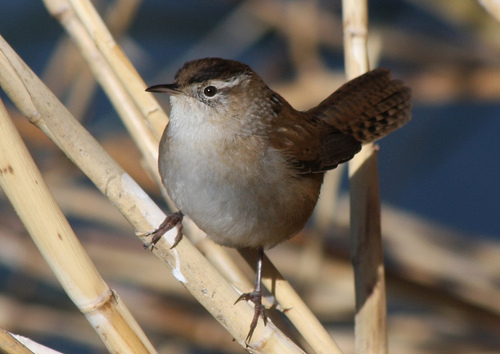
a small bird with a short, straight bill and a white breast sits in some rushesthe bird has a brown crown with an ivory belly and a speckled fanned tail feather.
bird has brown body feathers, brown breast feathers, and brown beak
this small bird has a small beak, light gray belly and throat, and brown wings and tail.
small grey brown and black bird with long brown tarsus and medium beak
this bird has wings that are brown and has a white bellya bird with white belly and breast, brown crown and brown rectrices and the bill is short and pointed
this is a small bird with a short bill with brown feathers and an off-white breast.
the bird has a chest that is white in color and a crown that is brown in color.
a small white breasted bird with a brown belly and a short sharp beak.
Species: Marsh Wren